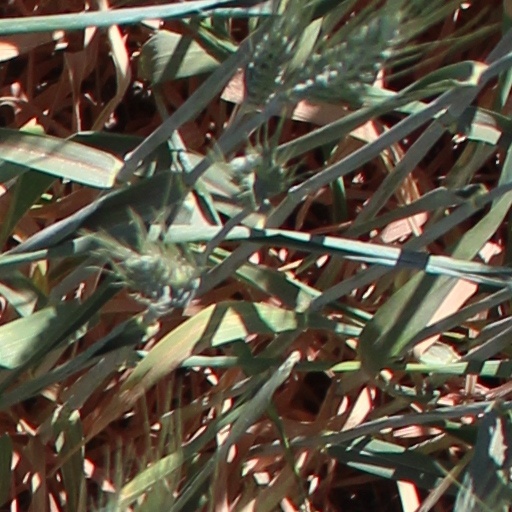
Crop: wheat